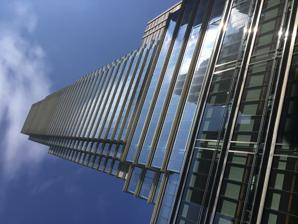
Building: 731 Lexington Avenue
Country: United States of America
Year built: 2005
Office skyscraper in Manhattan, New York 731 Lexington Avenue Alternative names Bloomberg Tower One Beacon Court General information Type Offices Retail Residential Location 731 Lexington Avenue, New York, NY 10022 Coordinates 40°45′42″N 73°58′05″W / 40.7618°N 73.9680°W / 40.7618; -73.9680 Construction started 2001 Completed 2004 Cost $450.225 million (Residential) Owner Alexander's Management Vornado Realty Trust Height Antenna spire 286 m (938 ft) Roof 246 m (807 ft) Technical details Floor count 55 Floor area 1,345,489 sq ft (125,000.0 m 2 ) Design and construction Architect(s) César Pelli & Associates Developer Vornado Realty Trust Structural engineer Thornton Tomasetti References 731 Lexington Avenue is a 1,345,489 sq ft (125,000.0 m 2 ) mixed-use glass skyscraper on Lexington Avenue , on the East Side of Midtown Manhattan , New York City . Opened in 2004, it houses the headquarters of Bloomberg L.P. and as a result, is sometimes referred to informally as Bloomberg Tower . The building also houses retail outlets, restaurants and 105 luxury condominiums . The residence section of the building is known as One Beacon Court and is served by a separate entrance. 731 Lexington Avenue is a 55-story building with a roof height of 806 ft (246 m). As of July 2022, it is the 40th-tallest building in New York City and the 85th-tallest building in the United States . The building occupies the former site of an Alexander's department store and is owned by the Alexander's real estate investment trust, the successor to the defunct retail chain. Construction and design One Beacon Court sign inside the atrium Construction on the building began in 2001, three years after the vacant Alexander's department store was demolished. The building was developed by Vornado Realty Trust , as a fee developer, with César Pelli & Associates as architect. The building comprises a full city block between Lexington and Third Avenues and 58th and 59th Streets. The complex features two towers constructed above a steel office and retail section, separated by a seven-story atrium. The design of the courtyard at One Beacon Court, which connects 58th and 59th Streets, was inspired by other historic New York enclosures such as Grand Central Terminal , the reading room of the New York Public Library Main Branch , and the skating rink at Rockefeller Center ; glass walls curve around the perimeter of the courtyard, tilting slightly inward as they rise. Tenants Portion of the Bloomberg L.P. exterior at the Lexington Ave entrance Although the building was originally planned to be entirely residential, Bloomberg L.P. negotiated a deal with Vornado Realty Trust to lease 700,000 sq ft (65,000 m 2 ) of office space at the base of the tower. STUDIOS Architecture did the design, which includes rows of uniform desks for approximately 4,000 employees and a large central atrium known as "the Link" that overlooks the courtyard. Paul Goldberger , in the August 6, 2007, issue of The New Yorker magazine, lauded the Bloomberg offices as "a newsroom truly designed for the electronic age ... a dazzling work environment tucked inside a refined but conventional skyscraper." By 2011, Bloomberg L.P. added another 200,000 sq ft (19,000 m 2 ) of office space at 731 Lexington Avenue and announced plans to expand to an additional 400,000 sq ft (37,000 m 2 ) in the former Philip Morris building at 120 Park Avenue. Bloomberg pays Alexander's, the owner of the building, $105 million in annual rent. The PBS commentary series Charlie Rose was formerly produced at 731 Lexington Avenue. Bloomberg Television also has its flagship studio in the building. Retail tenants include The Home Depot , H&M , and The Container Store . Sirio Maccioni 's Le Cirque restaurant moved to the building from The New York Palace Hotel in 2006, but vacated in 2018. Residential tenants included Beyoncé , former NBC Nightly News anchor Brian Williams , and Bobby Abreu . Johnny Damon sold his unit for $8 million in 2010. Tina Knowles sold her unit for $5.6 million in 2011. Jack Welch purchased a unit in the building for $6.4 million and Jeffrey Immelt paid just over $4 million for a unit. Hedge fund manager Steven A. Cohen 's unit was listed for sale for $67.5 million in 2017. Joseph Betesh, co-owner of hip hop clothing outlet Dr. Jay's, owned an apartment in the building from 2005 to 2013, which is now owned by VFT Investments. Amenities Residents have access to concierge services by the London-based Quintessentially Group , as well as use of "The Beacon Club", the 29th-floor amenity space that includes a health club , entertainment suite, children's playroom and business center. Other amenities include a 24-hour doorman, garage, and valet parking. References